Saint-Aaron

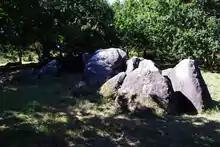
Allée chene hut aaron

Saint-Aaron is a village in the commune of Lamballe, in Brittany, a region of France. Having originally be settled by the Celtic Bretons, it is named after the Celtic Saint Aaron of Aleth, who was born somewhere in Wales or perhaps Brittany. Saint-Aaron is 5 km northeast of Lamballe town centre, and 20 km east of Saint-Brieuc.